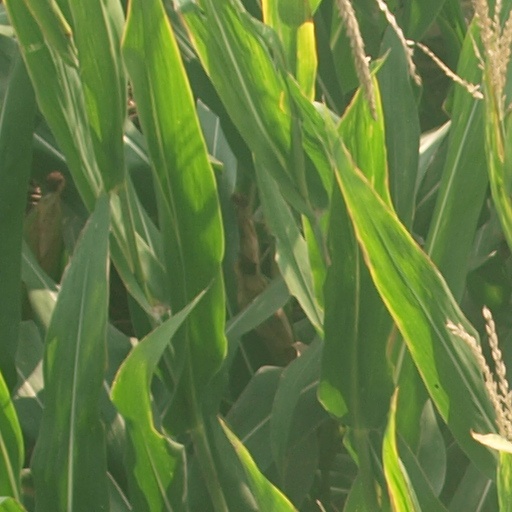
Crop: maize; corn